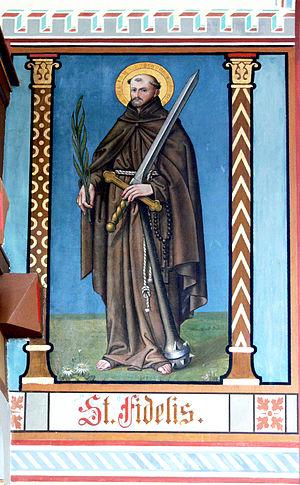
Saint Fidèle de Sigmaringen, né à Sigmaringen le 1ᵉʳ octobre 1578 et mort à Seewis im Prättigau le 24 avril 1622, est un homme de loi, et avocat. Devenu prêtre capucin et éminent prédicateur, il obtint de nombreuses conversions auprès des Zwinglistes des Grisons. L'animosité que cela entraîna fit qu'il fut assassiné. Mort martyr pour la foi, il fut canonisé en 1746. Liturgiquement il est commémoré le 24 avril.